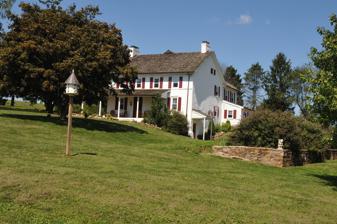
Building: John Wentz House
Country: United States of America
Year built: 1793
Historic house in Pennsylvania, United States United States historic place John Wentz House U.S. National Register of Historic Places Show map of Pennsylvania Show map of the United States Location Pennsylvania Route 82 near Coatesville, East Fallowfield Township, Pennsylvania Coordinates 39°56′40″N 75°49′59″W / 39.94444°N 75.83306°W / 39.94444; -75.83306 Area 2.1 acres (0.85 ha) Built c. 1793 Architectural style Federal, Vernacular Federal MPS East Fallowfield Township MRA East Fallowfield Township MRA NRHP reference No. 85001156 Added to NRHP May 20, 1985 The John Wentz House is an historic American home that is located on Emmitsburg Road (U.S. Route 15), East Fallowfield Township , Chester County, Pennsylvania . It was added to the National Register of Historic Places in 1985. History and architectural features Built circa 1793, this historic structure is a two-story, four-bay, stuccoed , stone, vernacular Federal -style dwelling. It has a gable roof and a wraparound verandah . Also located on the property are a contributing barn and spring house . It was added to the National Register of Historic Places in 1985. References